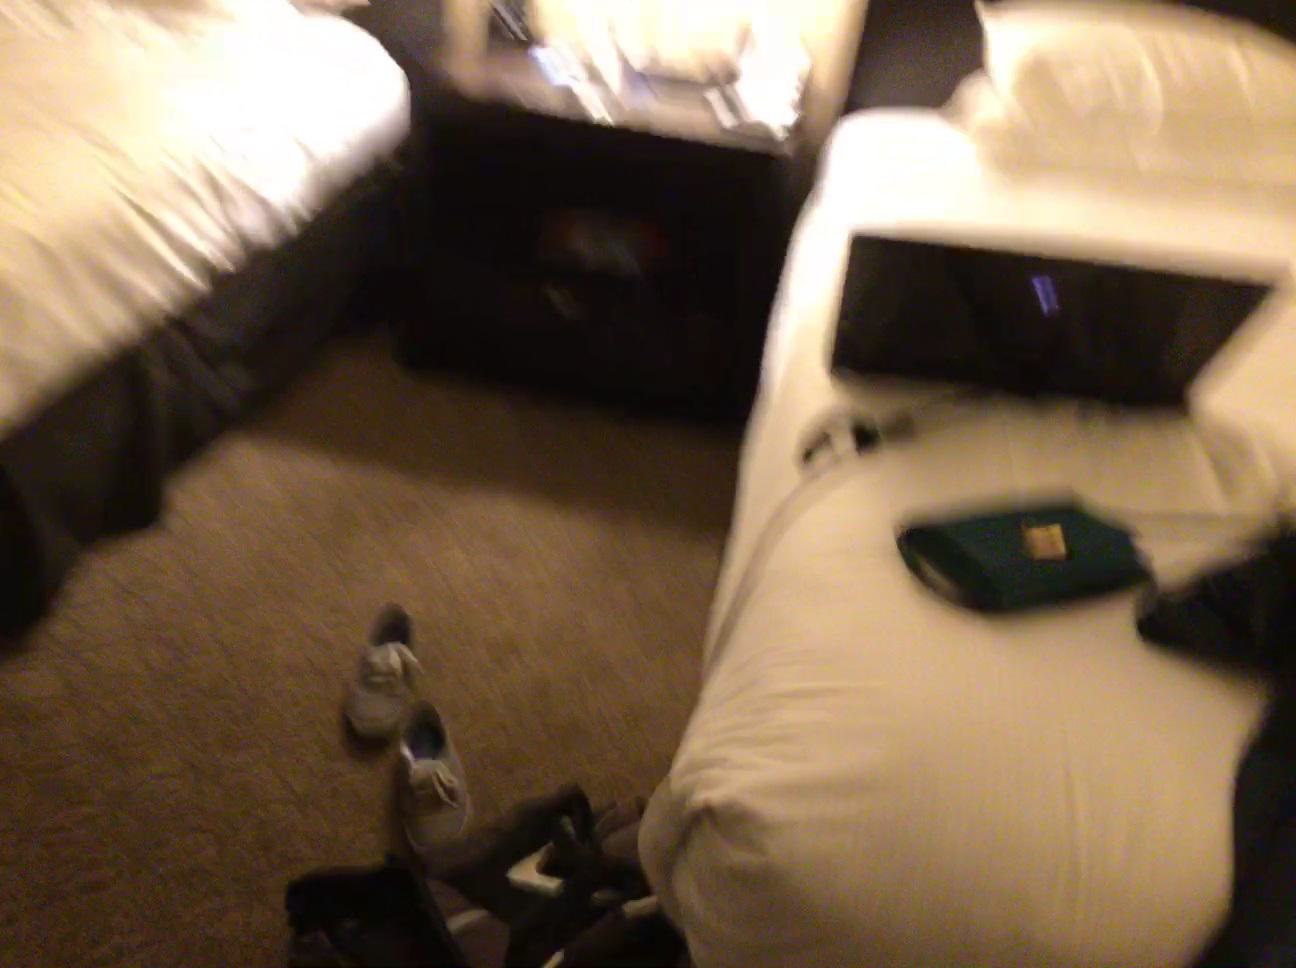
Question: Is the backpack above the purse from the second object's perspective? Final answer should be yes or no.
Answer: No